Betta

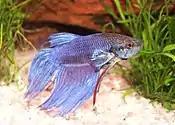
"Betta splendens", the Siamese fighting fish, is often referred to simply as a "betta" in the U.S.

The name "Betta" (or betta) is pronounced ; the first part is the same as the English word bet. The name is often pronounced in American English, and may be spelled with one 't'. The name of the genus is derived from the Malay term "ikan betah" ("persistent fish").